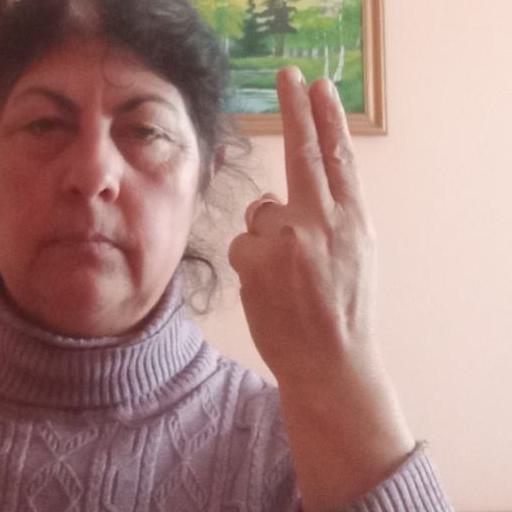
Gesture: two_up_inverted